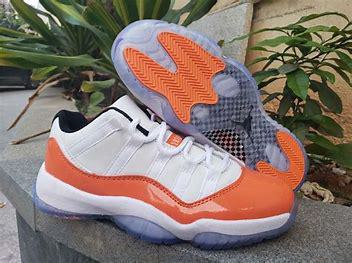
Brand: Jordan
Model: 11 Retro